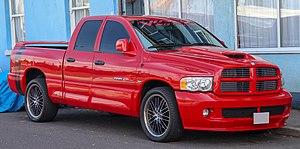
Le Dodge Ram SRT-10 est une automobile de type pick-up dérivée du Dodge Ram classique et conçue par SRT. Il s'agit d'une version « sportive » produite en série limitée entre 2004 et 2006, équipée du moteur de la Dodge Viper, un V10 de 8,3 litres développant 510 ch.
Street & Racing Technology, dont l'abréviation est SRT, est une filiale du groupe Fiat Chrysler Automobiles chargée de développer des modèles performants basés sur des voitures dont les marques appartiennent au groupe : Chrysler, Dodge ou Jeep.